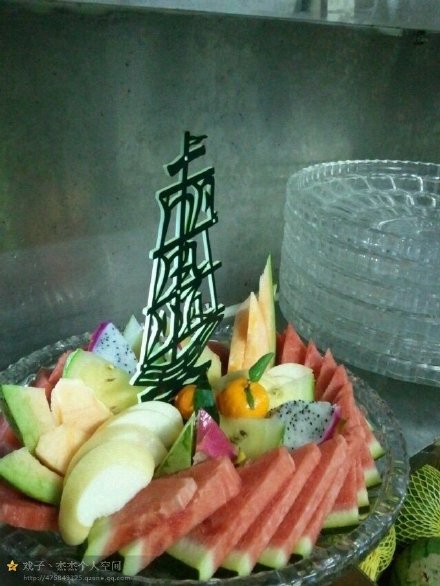
Label: trash